BMW i

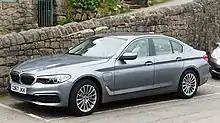
BMW 530e iPerformance

On 1 December 2014, BMW announced the group is planning to offer plug-in hybrid versions of all its core-brand models using eDrive technology developed for its BMW i brand plug-in vehicles. The goal of the company is to use plug-in technology to continue offering high performance vehicles while reducing emissions below 100g/km. In February 2016, BMW announced the introduction of the "iPerformance" model designation, which will be given to all BMW plug-in hybrid vehicles from July 2016. The aim is to provide a visible indicator of the transfer of technology from BMW i to the BMW core brand.